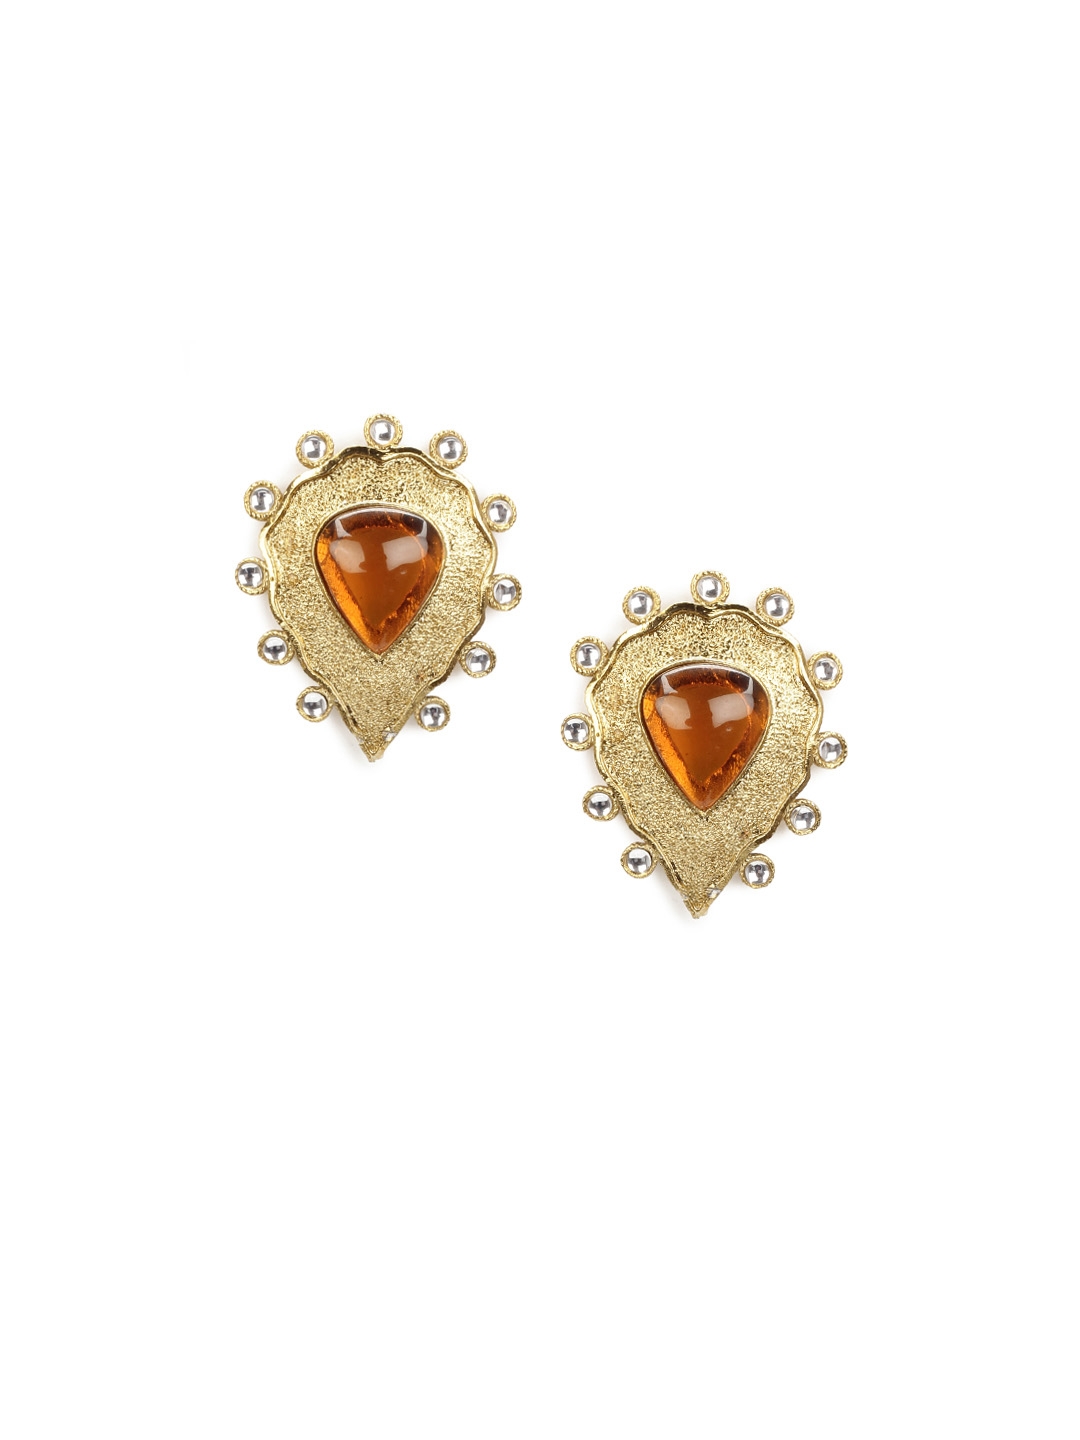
Royal Diadem Rust Earrings
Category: Accessories / Jewellery / Earrings
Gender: Women
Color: Gold
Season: Fall 2012
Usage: Ethnic